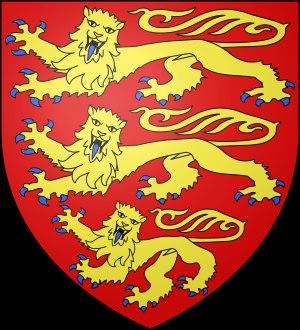
La Normandie est un territoire géographique et culturel, situé dans le Nord-Ouest de la France et bordé par la Manche ; il a traversé différentes époques historiques, malgré une absence de reconnaissance administrative entre la Révolution française de 1789 et la réforme territoriale de 2015. Les frontières continentales historiques de la province de l'Ancien Régime épousent assez fidèlement celles de la région administrative contemporaine.